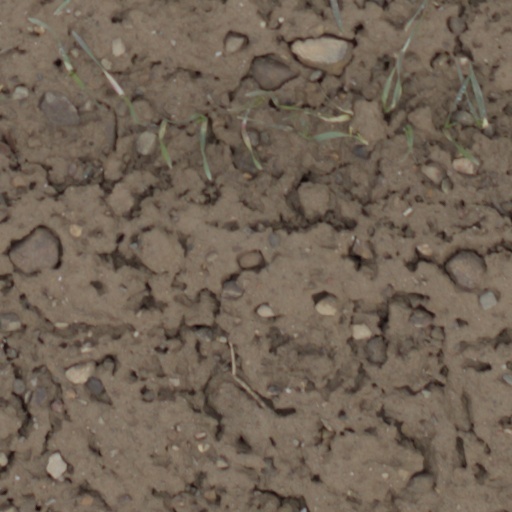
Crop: wheat